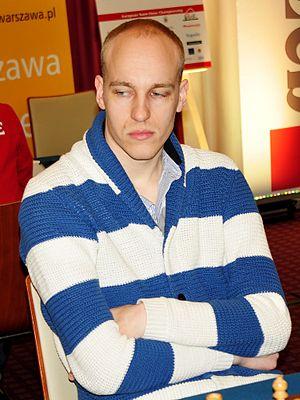
Jan Smeets est un joueur d'échecs néerlandais né le 5 avril 1985 à Leyde. Grand maître international depuis 2004, il a remporté deux fois le championnat d'échecs des Pays-Bas. Il a représenté les Pays-Bas lors de trois olympiades : au quatrième échiquier en 2008 et au deuxième échiquier lors des éditions suivantes.